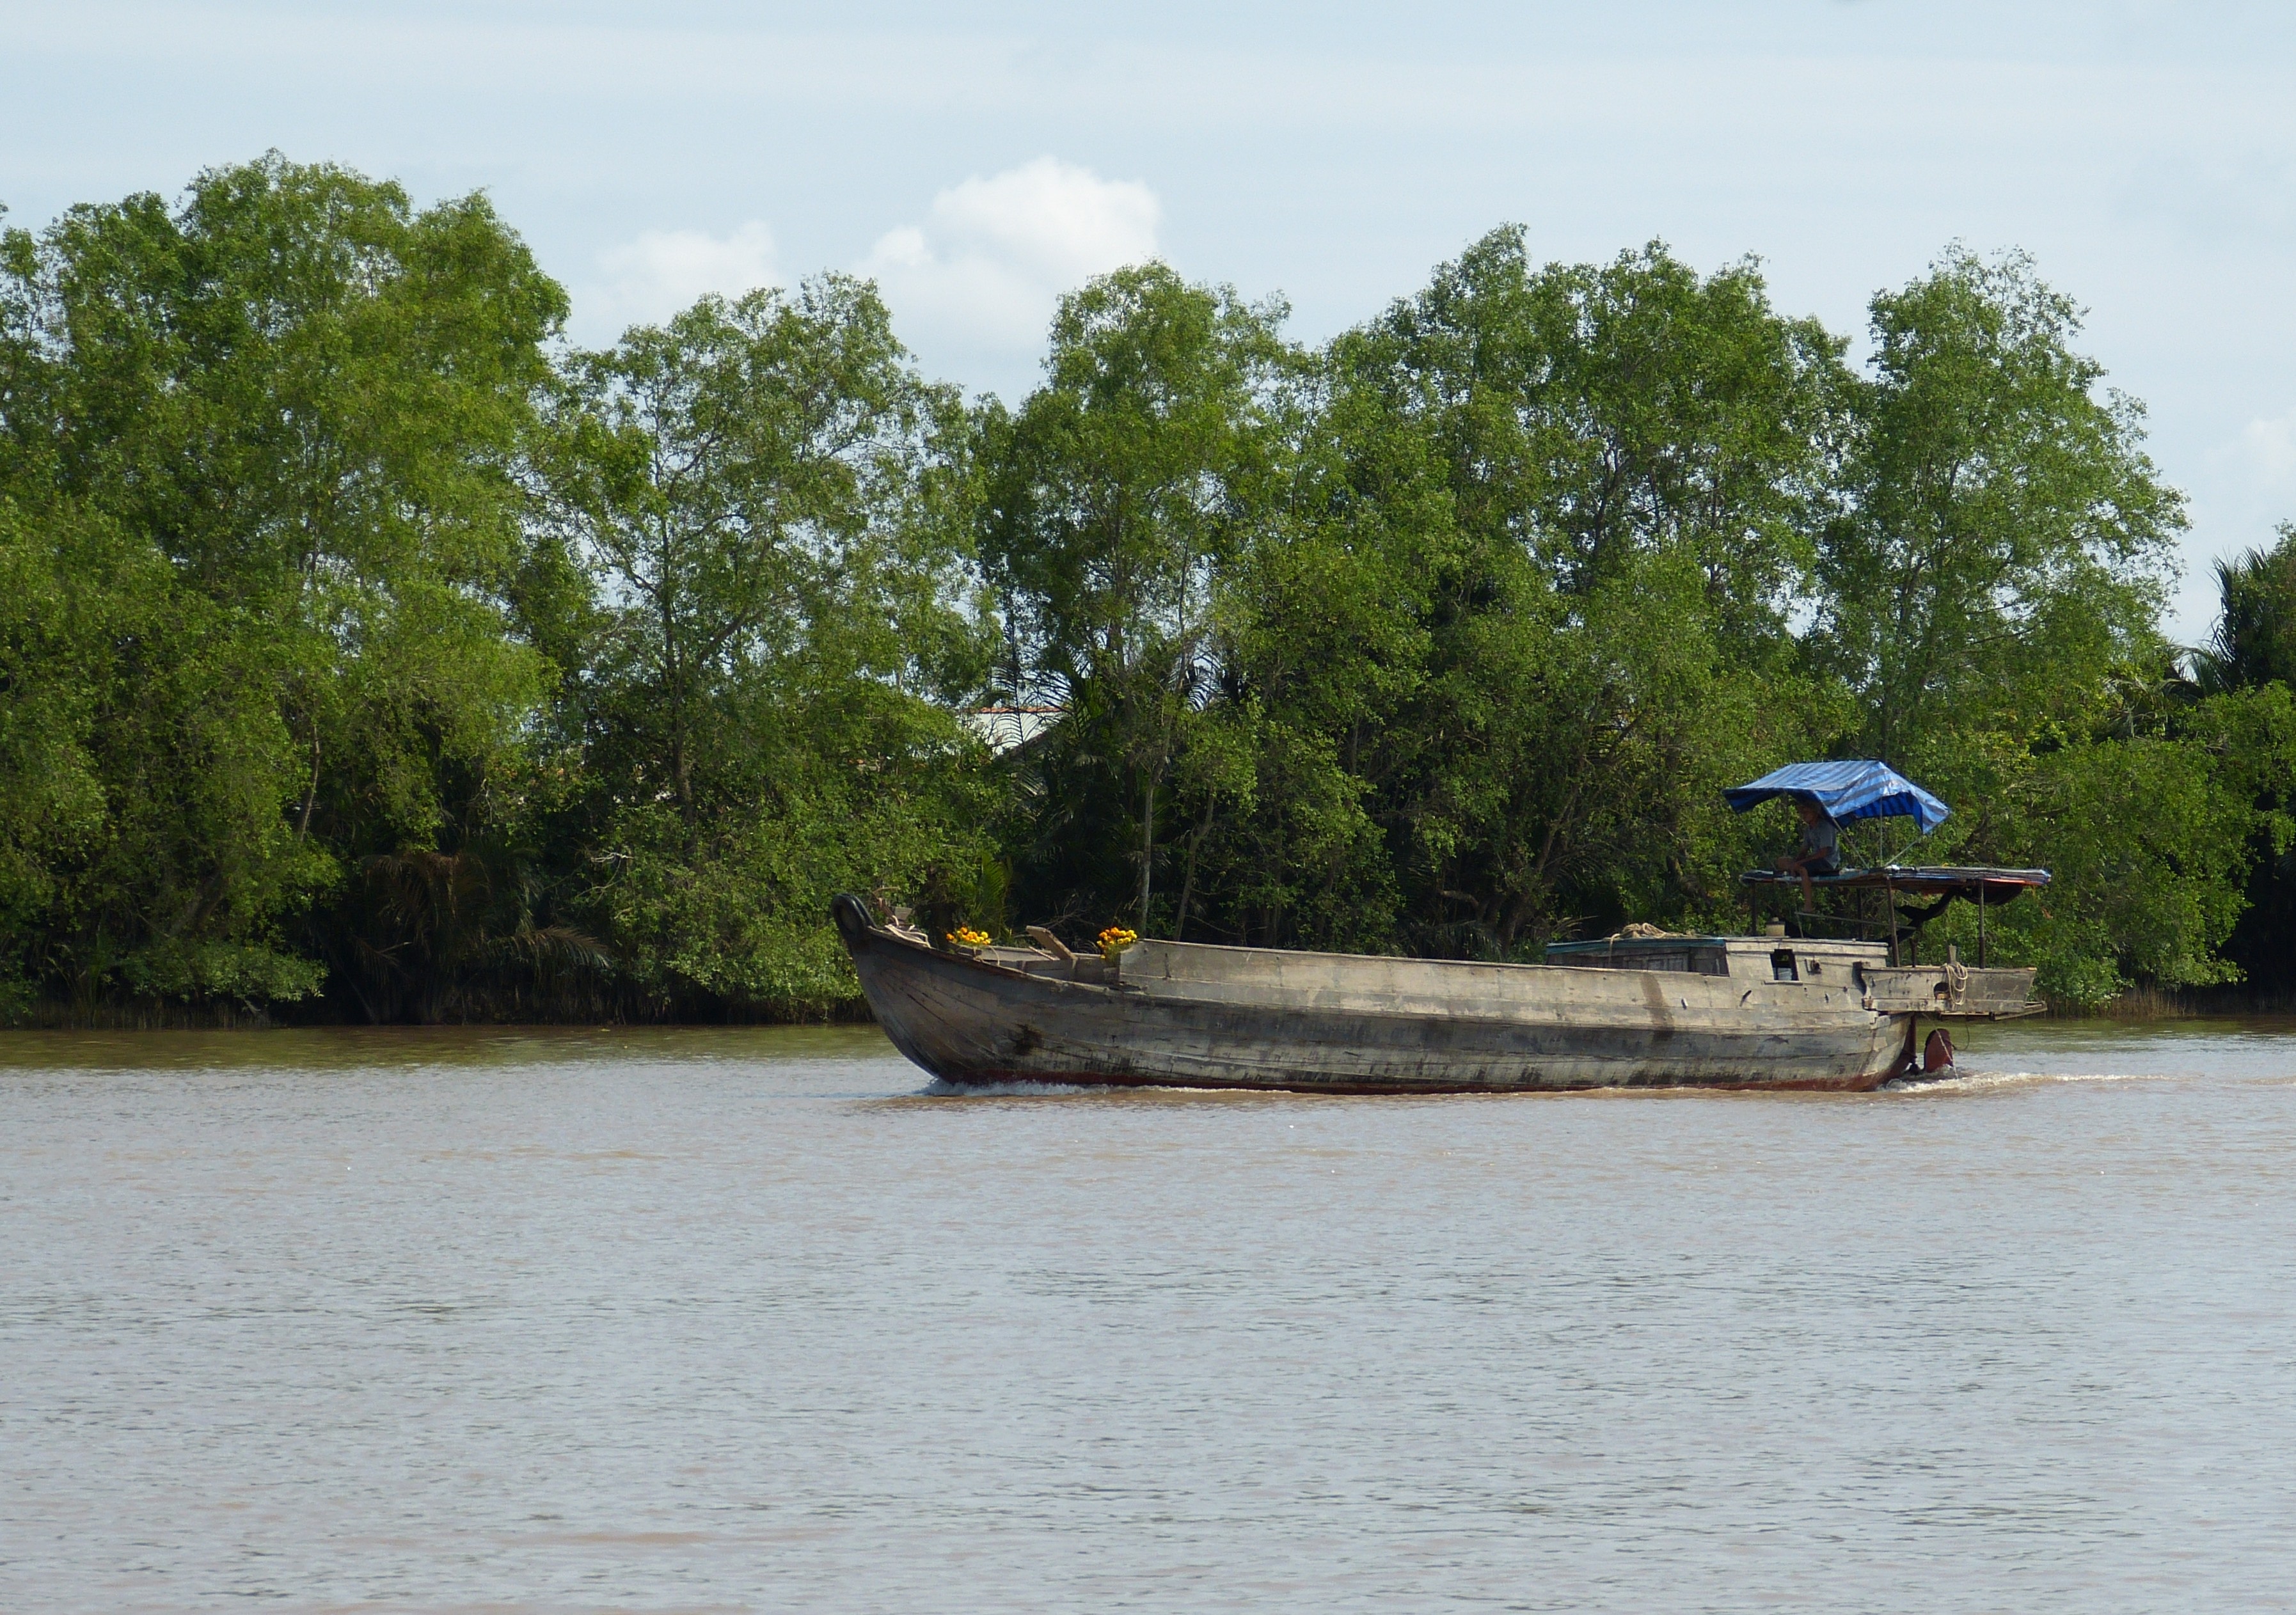
water, boat, lake, river, ship, canoe, transport, vehicle, tropical, reservoir, waterway, boating, a, channel, shipping, watercraft, mekong river, vietnam, wooden boat, inland waterway transport, transport of goods, watercraft rowing, mekong delta